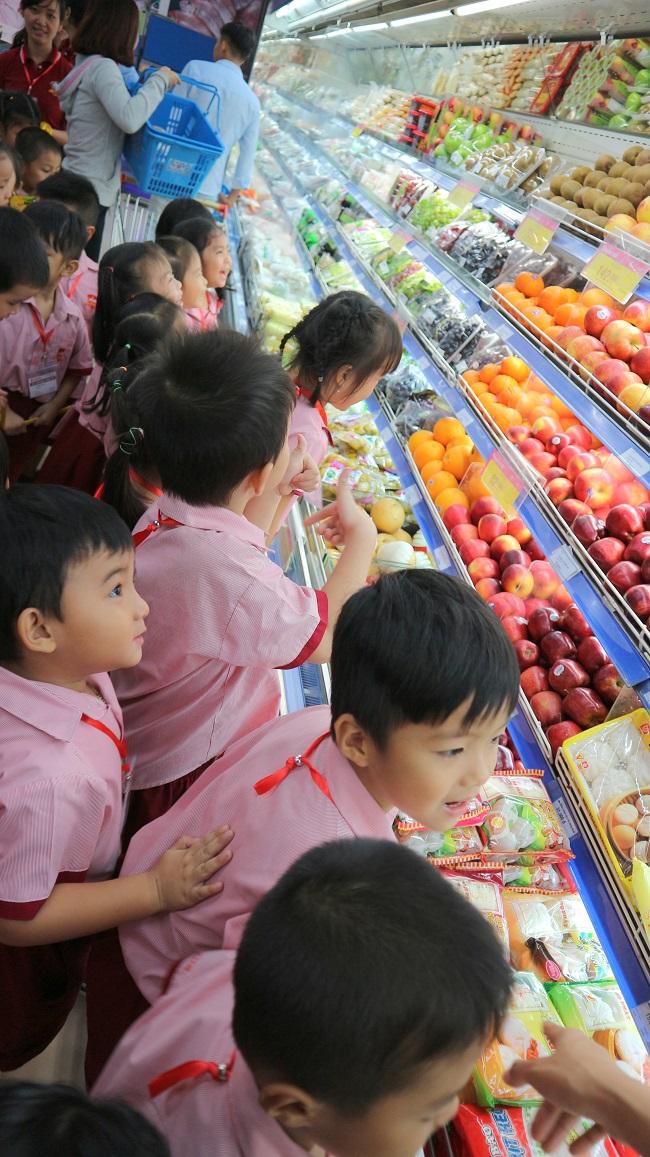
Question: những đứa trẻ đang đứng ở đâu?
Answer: những đứa trẻ đang ở trong một siêu thị